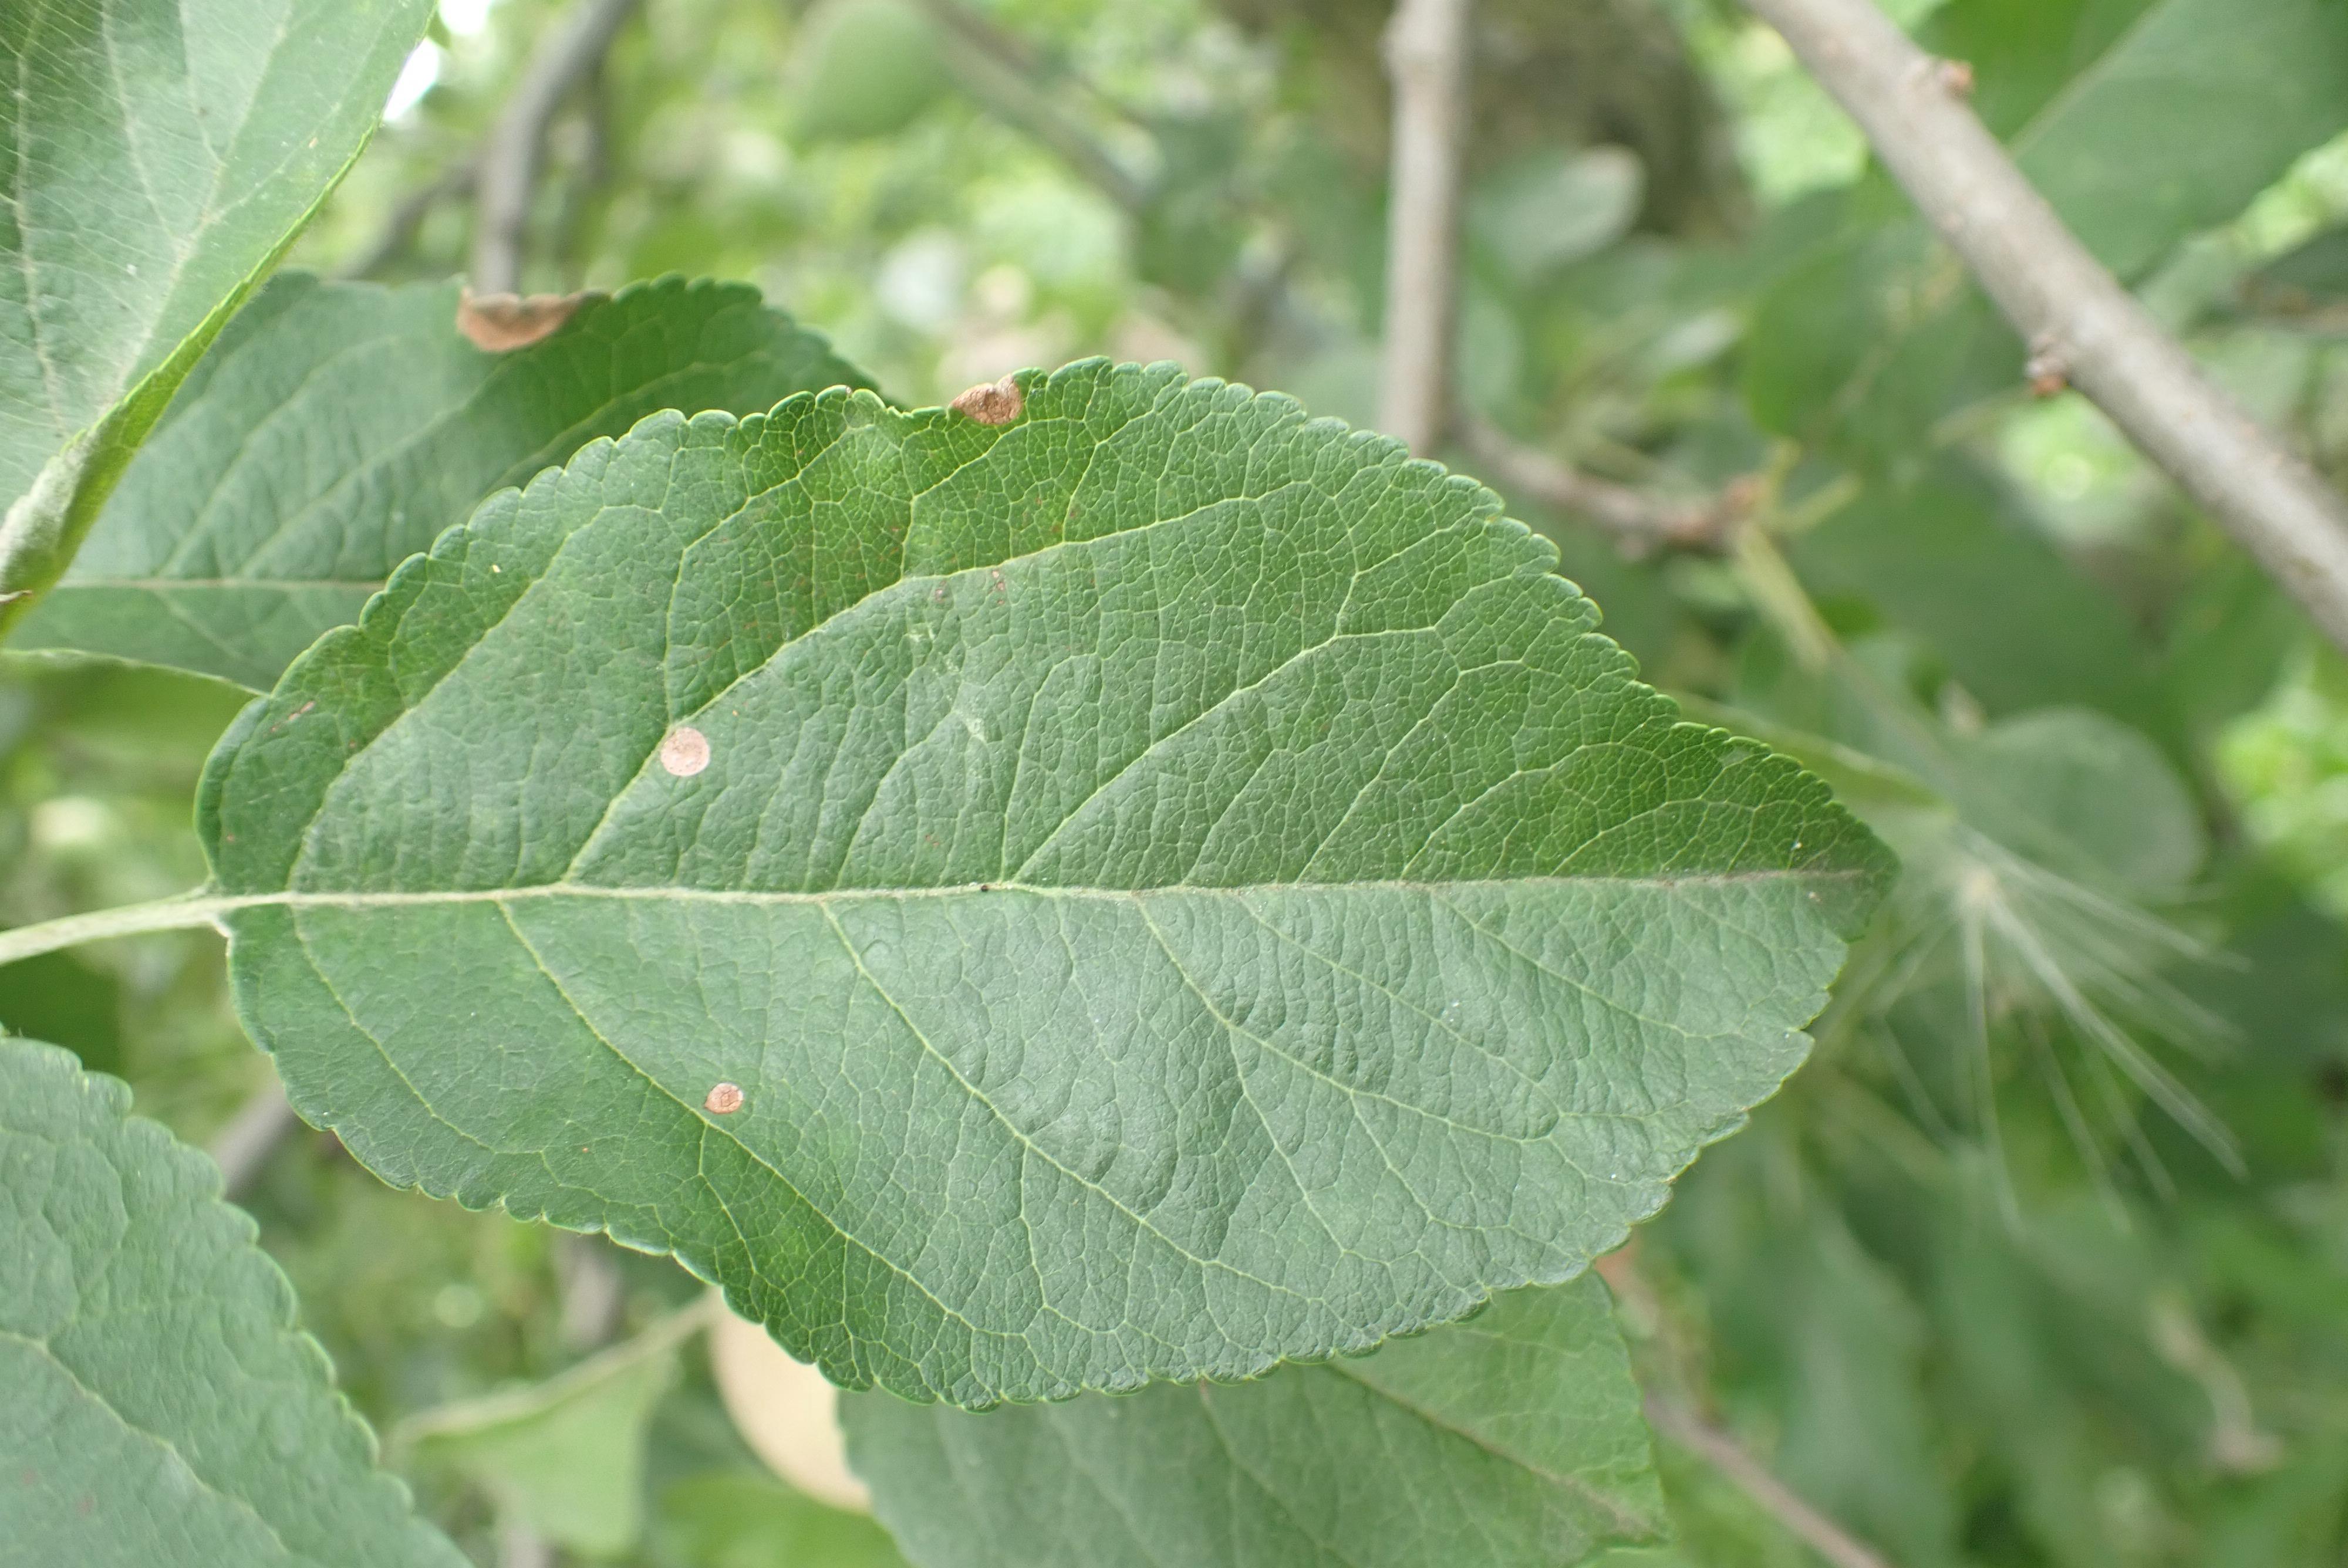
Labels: frog_eye_leaf_spot